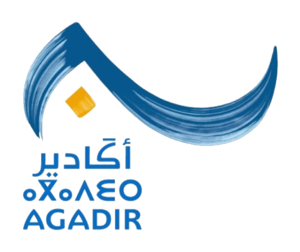
Agadir, aussi appelée Agadir Irir est une ville berbérophone dans le sud-ouest marocain, située sur la côte atlantique, dans la région du Souss, à 508 km au sud de Casablanca, à 173 km d'Essaouira et à 235 km à l'ouest de Marrakech. Surnomée «la capitale du Souss», Agadir est le chef-lieu de la région administrative Souss-Massa et de la préfecture d'Agadir Ida-U-Tanan.
Gāf ou kāf ouvert trait suscrit est une lettre additionnelle de l'alphabet arabe. Elle n'est pas utilisée pour la transcription de l'arabe, mais peut l'être pour représenter le son consonne occlusive vélaire voisée [ɡ] dans l'écriture d'autres langues, dont le persan, le kurde. Elle a aussi été utilisée en turc ottoman, en tatar de Crimée, en tchétchène et en lak.